Castle Dale School

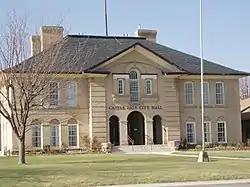

The Castle Dale School, at 65 E. 100 North in Castle Dale, Utah, was built in 1907. It was listed on the National Register of Historic Places in 1978.